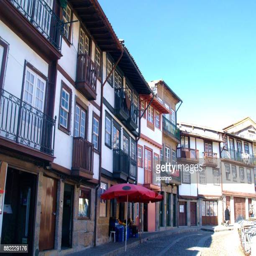
typical wooden houses with balconies of the ancient city